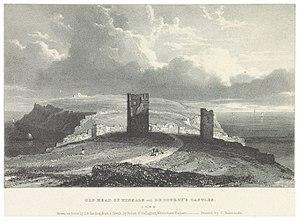
Les Courcy sont une famille de grands barons normands, compagnons de Guillaume le Conquérant et sénéchaux de Normandie. Leur château d'origine subsiste à Courcy près de Falaise, ainsi que le prieuré de Perrières fondé par eux. Fieffés au début du XIᵉ siècle dans le Calvados et l'Orne, ils ont progressivement étendu leurs possessions à la Manche, la Seine-Maritime, l'Eure et l'Angleterre. La famille compte parmi ses membres trois personnalités : au XIIᵉ siècle, un conquérant de l'Ulster, John de Courcy, au XVᵉ siècle, un lettré et poète, Jean de Courcy, et, au XXᵉ siècle, un personnage de roman, Kenneth de Courcy. Ils subsistent, à petit nombre, en France et en Angleterre.